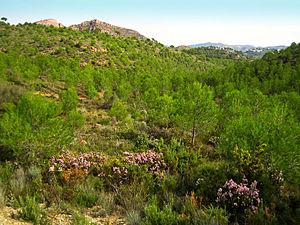
La Sierra Calderona ou Serra Calderona en valencien est le dernier contrefort des monts ibériques en bordure de la Méditerranée, dans le prolongement de la Sierra de Javalambre et jouxtant au nord la Sierra de la Bellida et au sud la Sierra de Andilla. S’étendant sur une longueur de 49 km, sa superficie est de 450 km². Elle est située entre les provinces de Valence et de Castellón. Ses sommets les plus élevés sont El Gorgo, Pico del Aguila, Rebalsadores, Oronet, El Garbi et El Puntal de l'Abella.